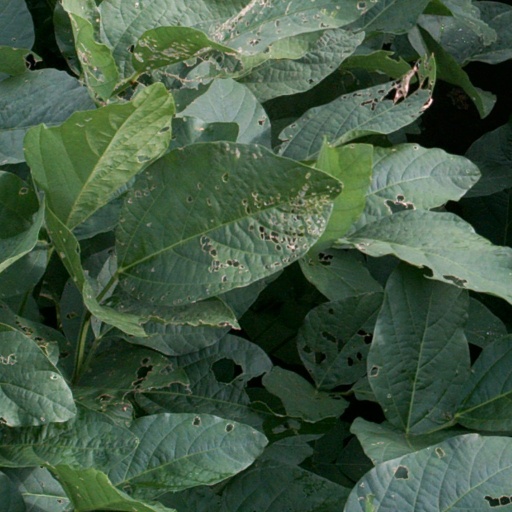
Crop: soybean